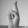
ASL letter: R